Game (retailer)

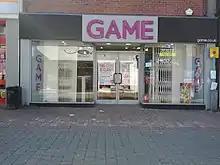
A closed GAME on Mill Street, Macclesfield, Cheshire. This is now a CeX store.

In 2002, Electronics Boutique stores in the United Kingdom and Ireland were rebranded as Game, and the company name was changed to The Game Group. Despite the name change, a 1% sales royalty to Electronics Boutique in the United States continued to be paid until January 2006. Attempts to have this overturned in court in February 2003 were unsuccessful.